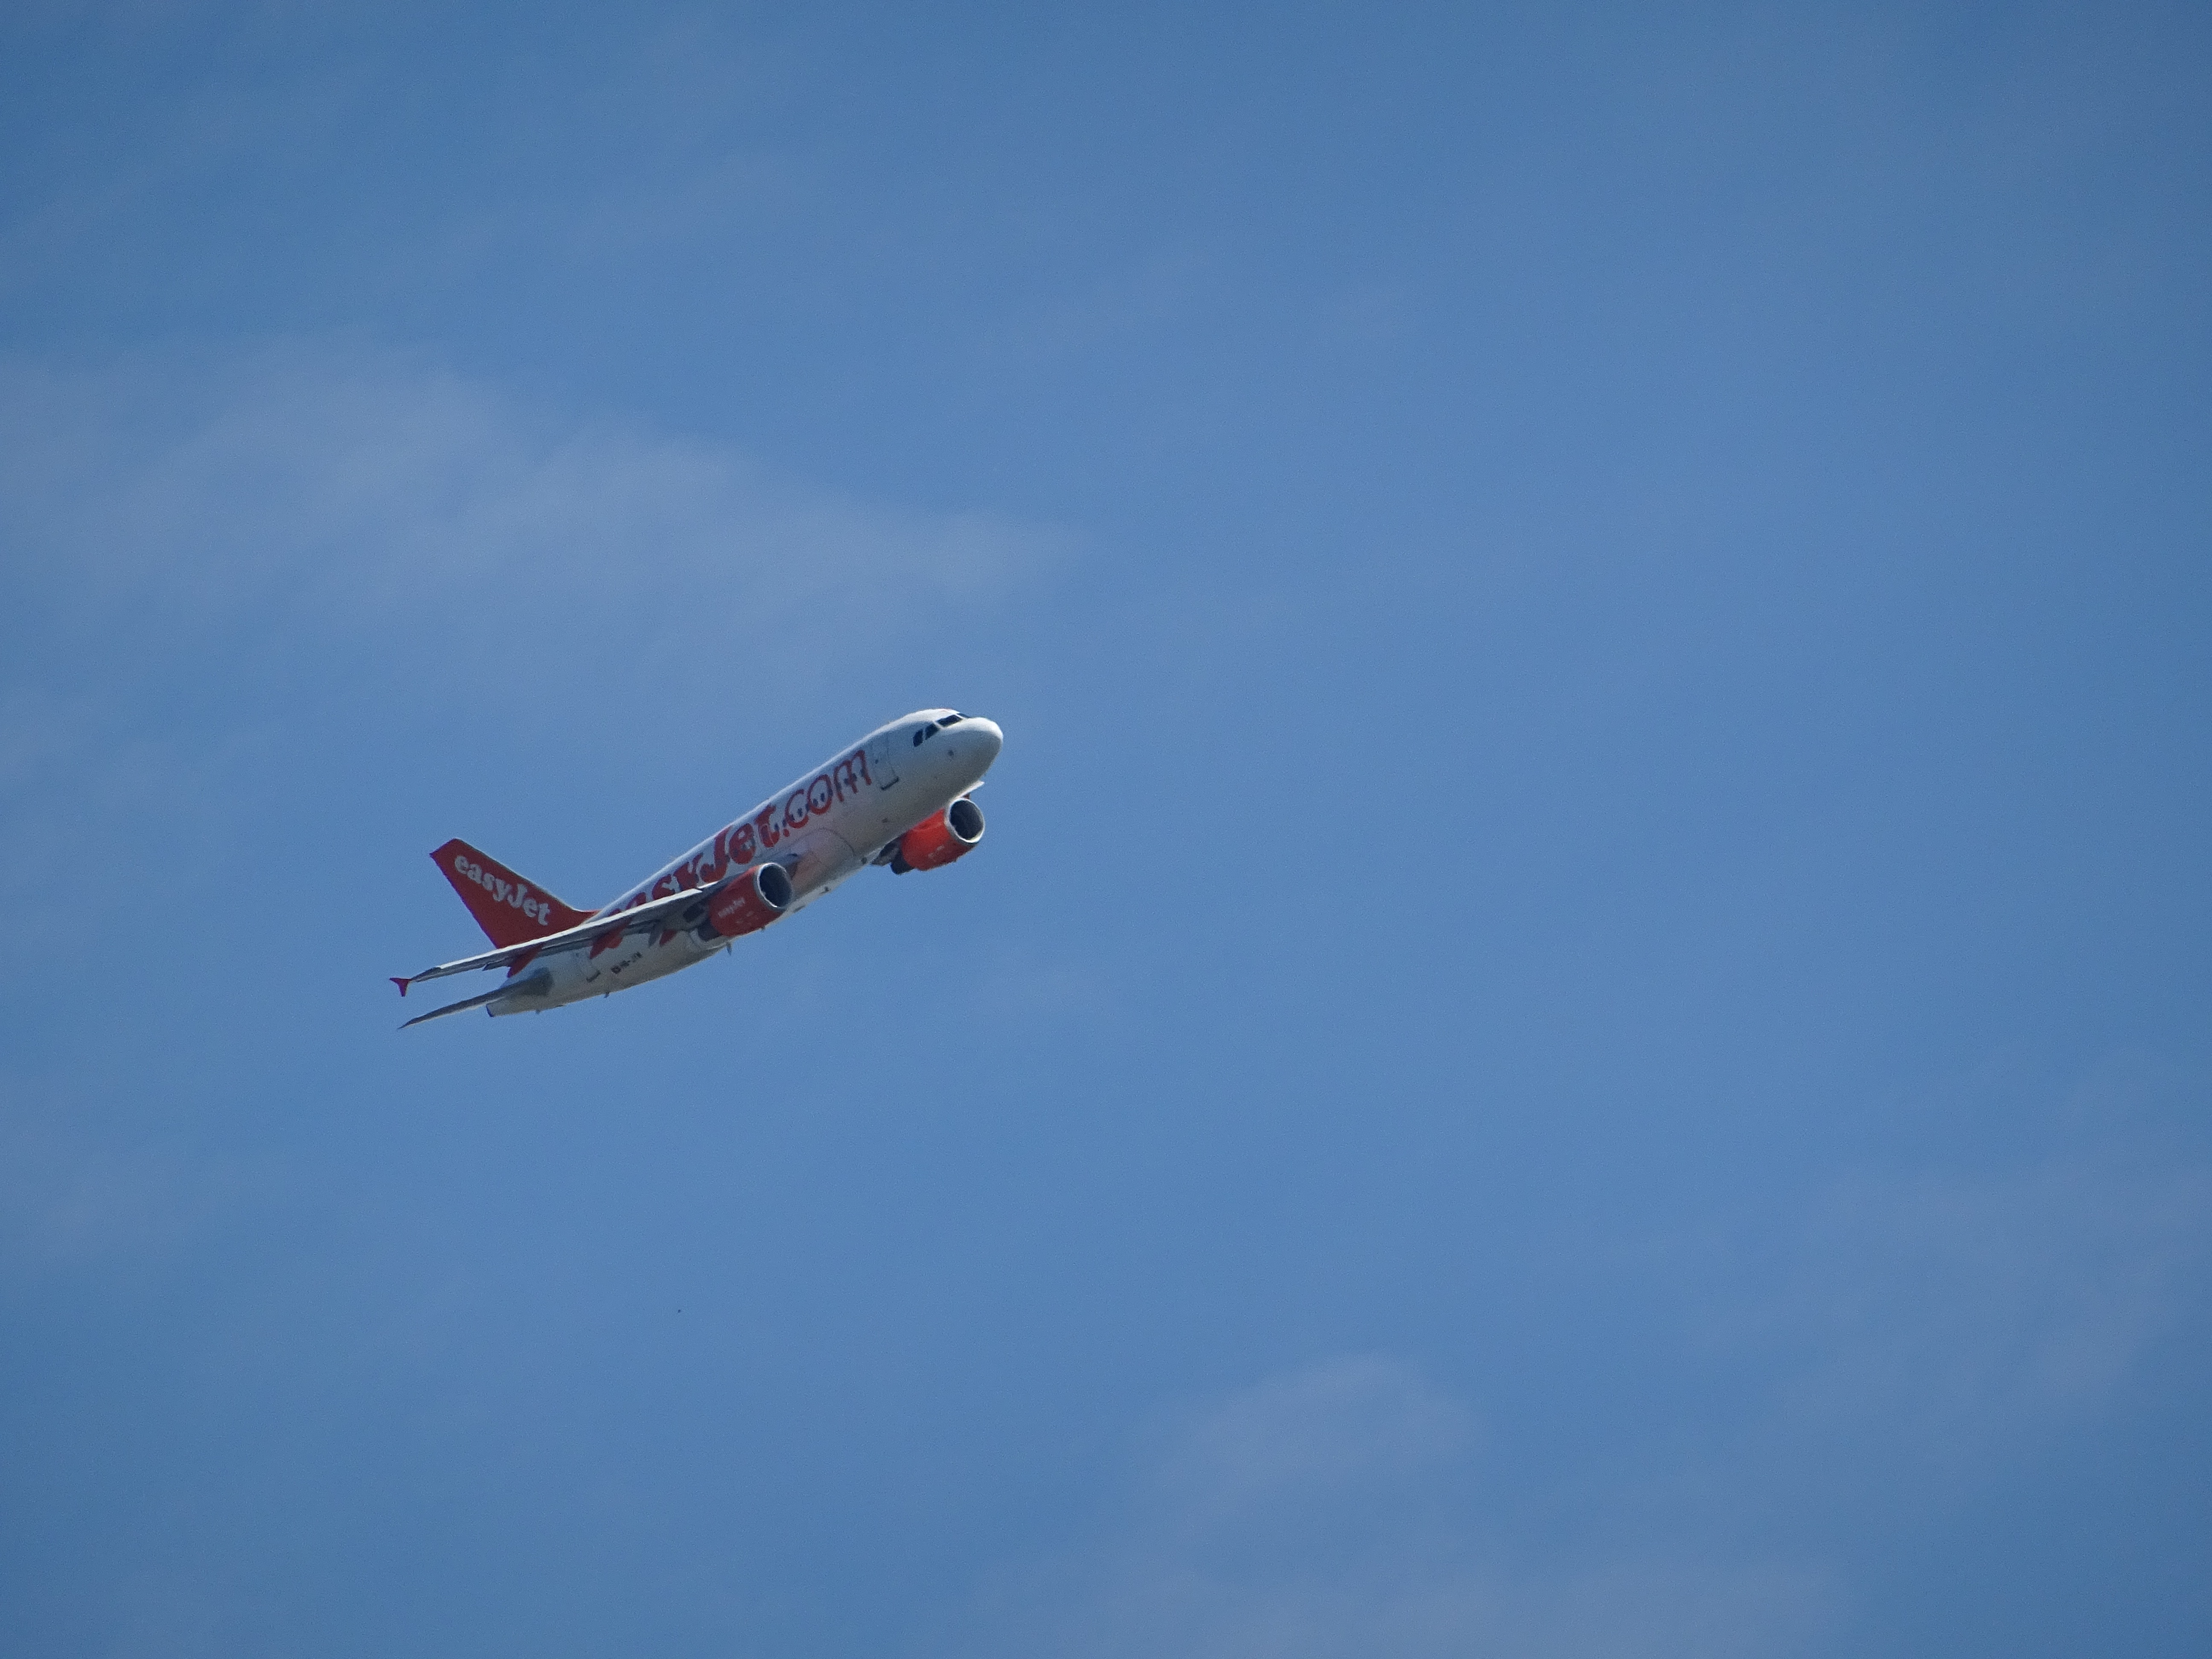
wing, sky, technology, fly, travel, airplane, aircraft, clear, vehicle, airline, aviation, flight, climb, start, departure, airliner, airbus, takeoff, sky blue, take off, passenger machine, off on holiday, air show, air force, easy jet, jet aircraft, air travel, boeing 737, atmosphere of earth, wide body aircraft, narrow body aircraft